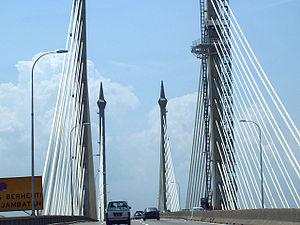
Les ponts à haubans sont une variété de ponts où le tablier est suspendu par des câbles, eux-mêmes étant soutenus par des pylônes.
Gelugor est une partie de l'ile de Penang en Malaisie. Elle n'a pas de statut de ville, est fait fonction de zone résidentielle, au sud de George Town. Elle a été développée dans les années 1970 et 1980.